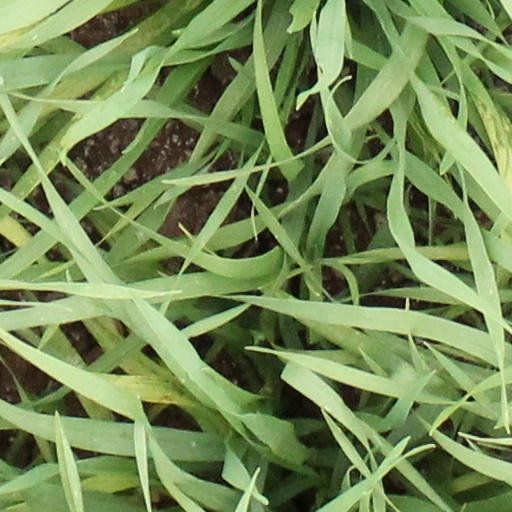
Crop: wheat